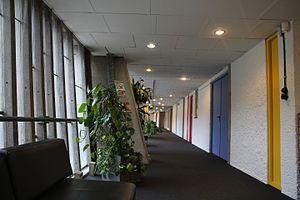
Site Le Corbusier patrimoine mondial de l'humanité